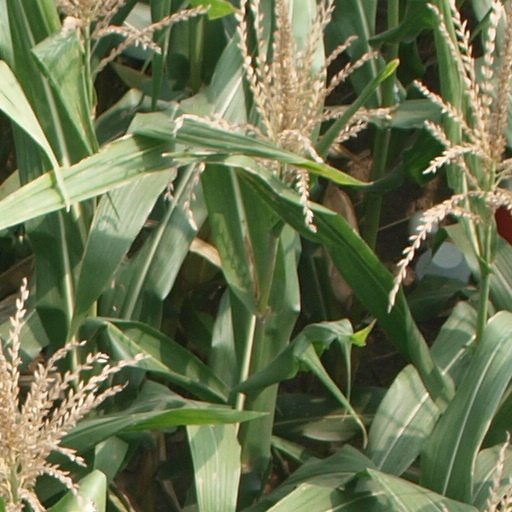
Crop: maize; corn